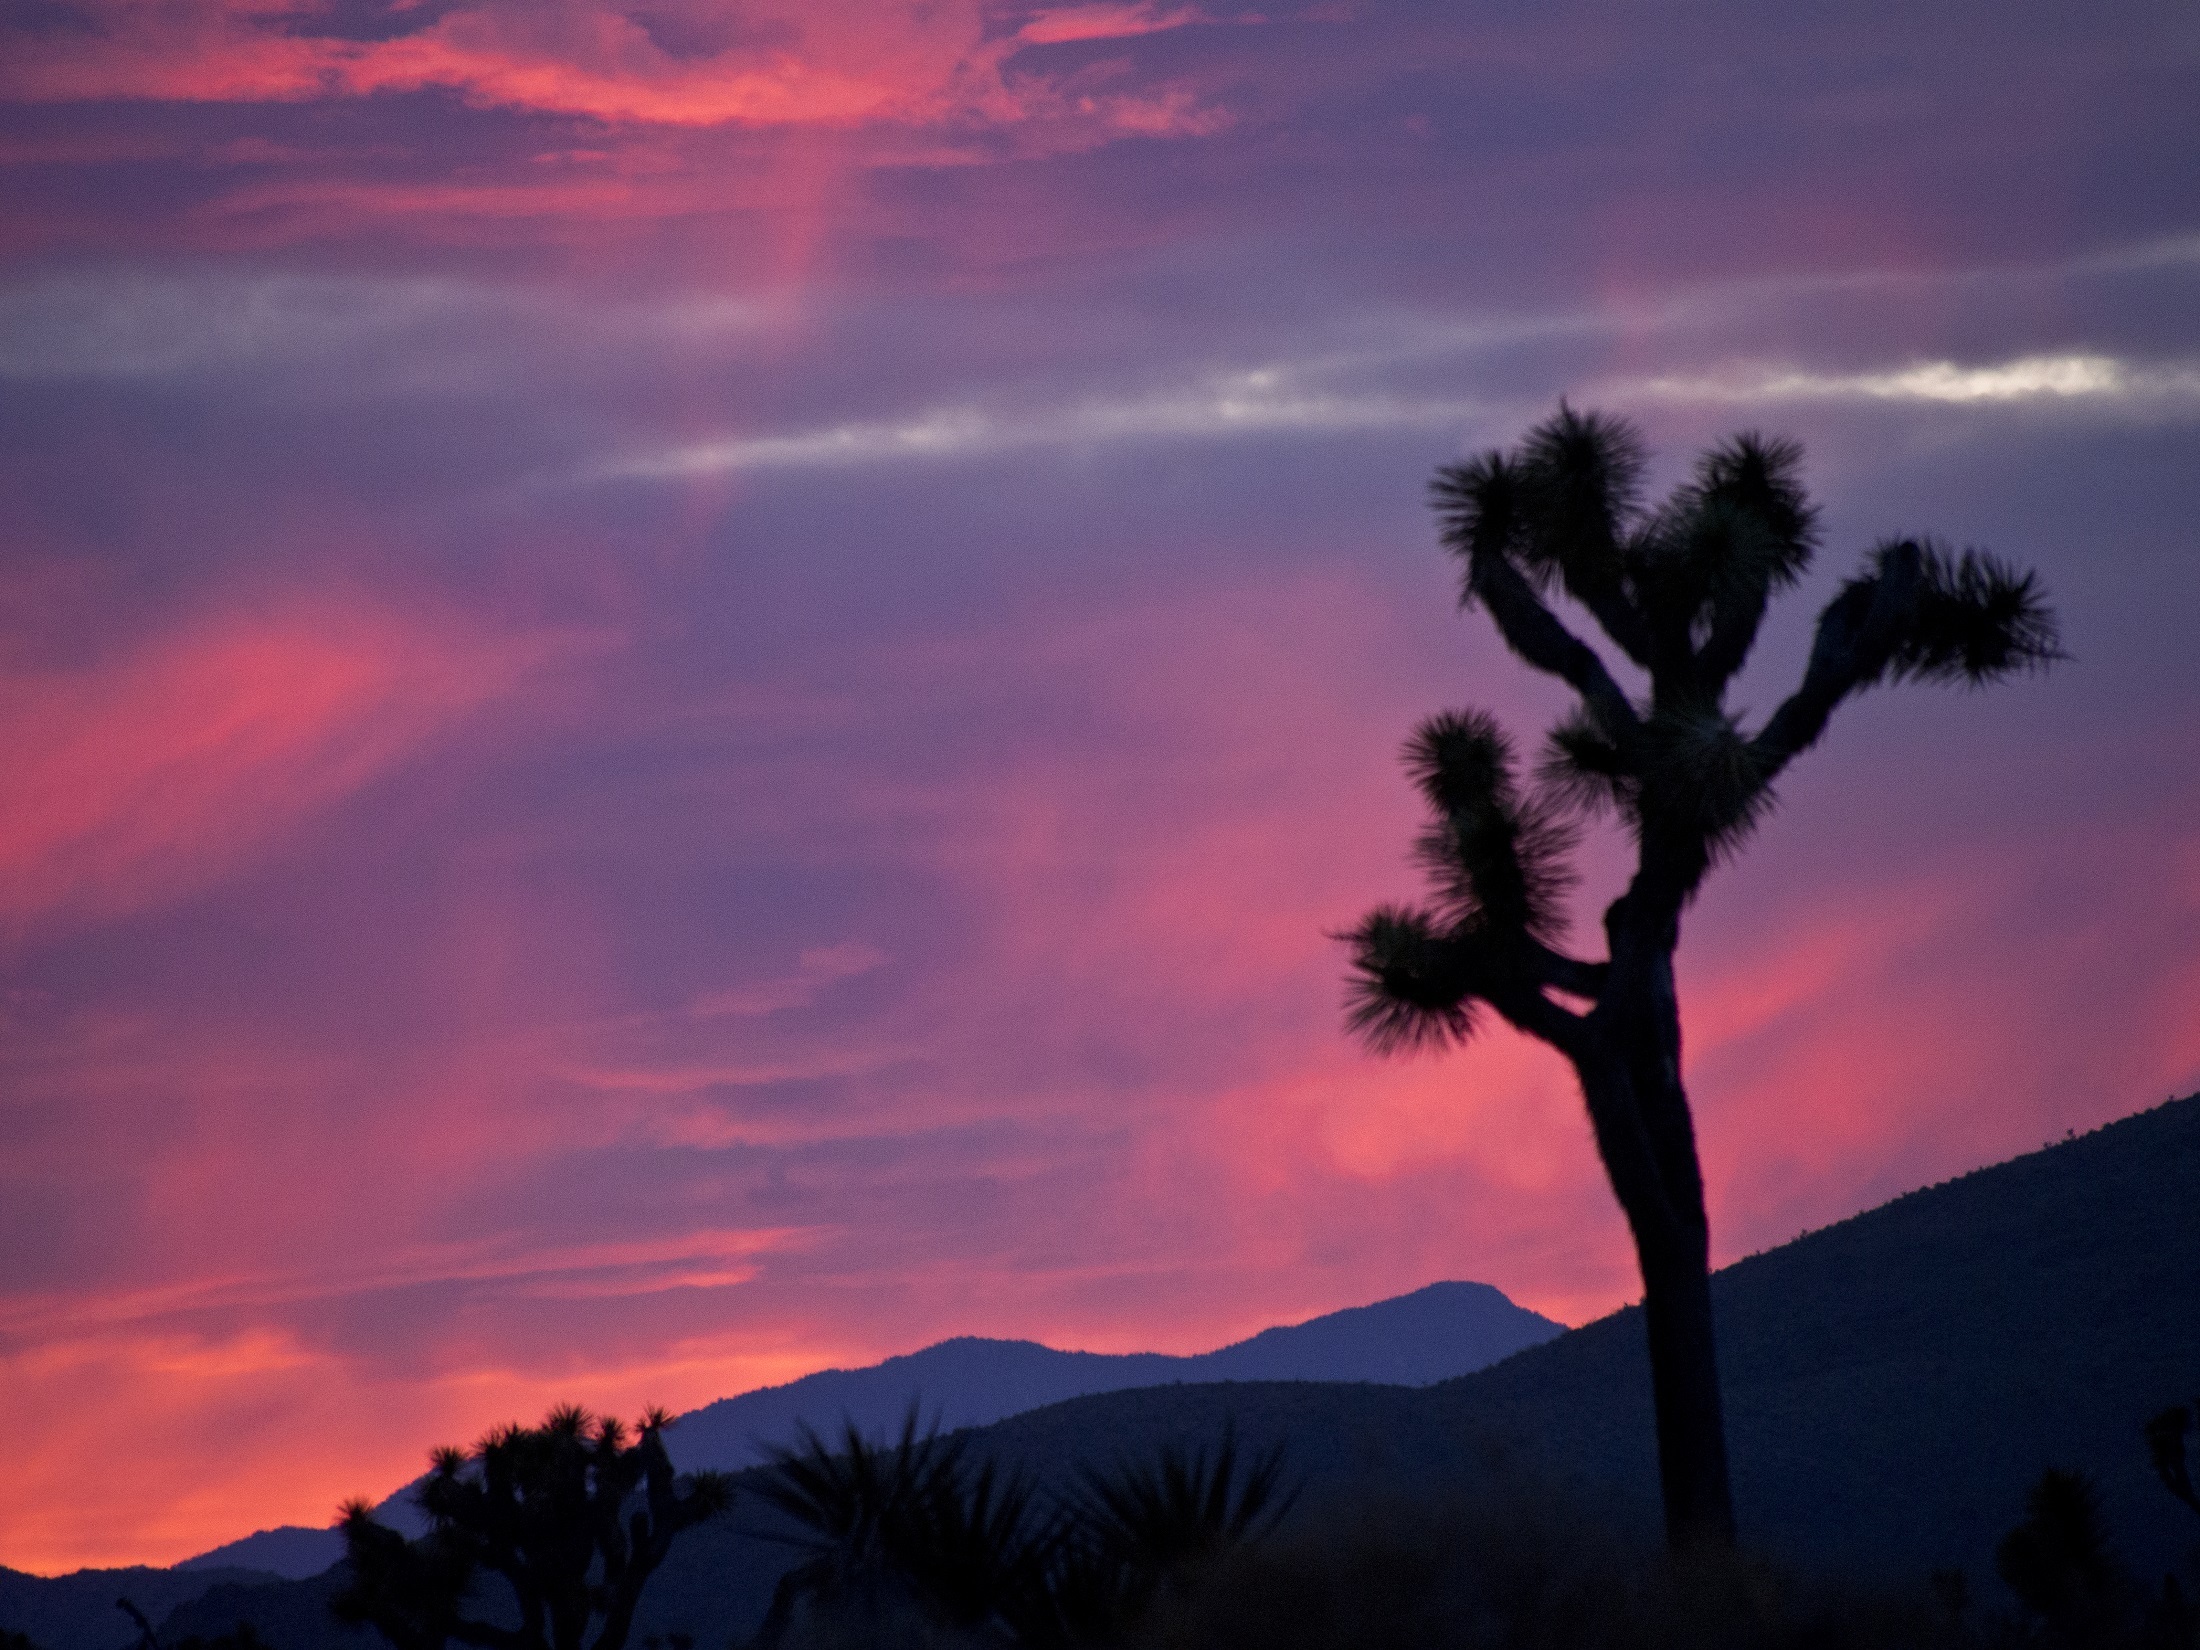
landscape, nature, horizon, wilderness, mountain, cloud, plant, sky, sunrise, sunset, morning, desert, dawn, atmosphere, dusk, evening, twilight, scenic, usa, colorful, national park, california, west, clouds, mountains, silhouettes, afterglow, joshua trees, meteorological phenomenon, red sky at morning